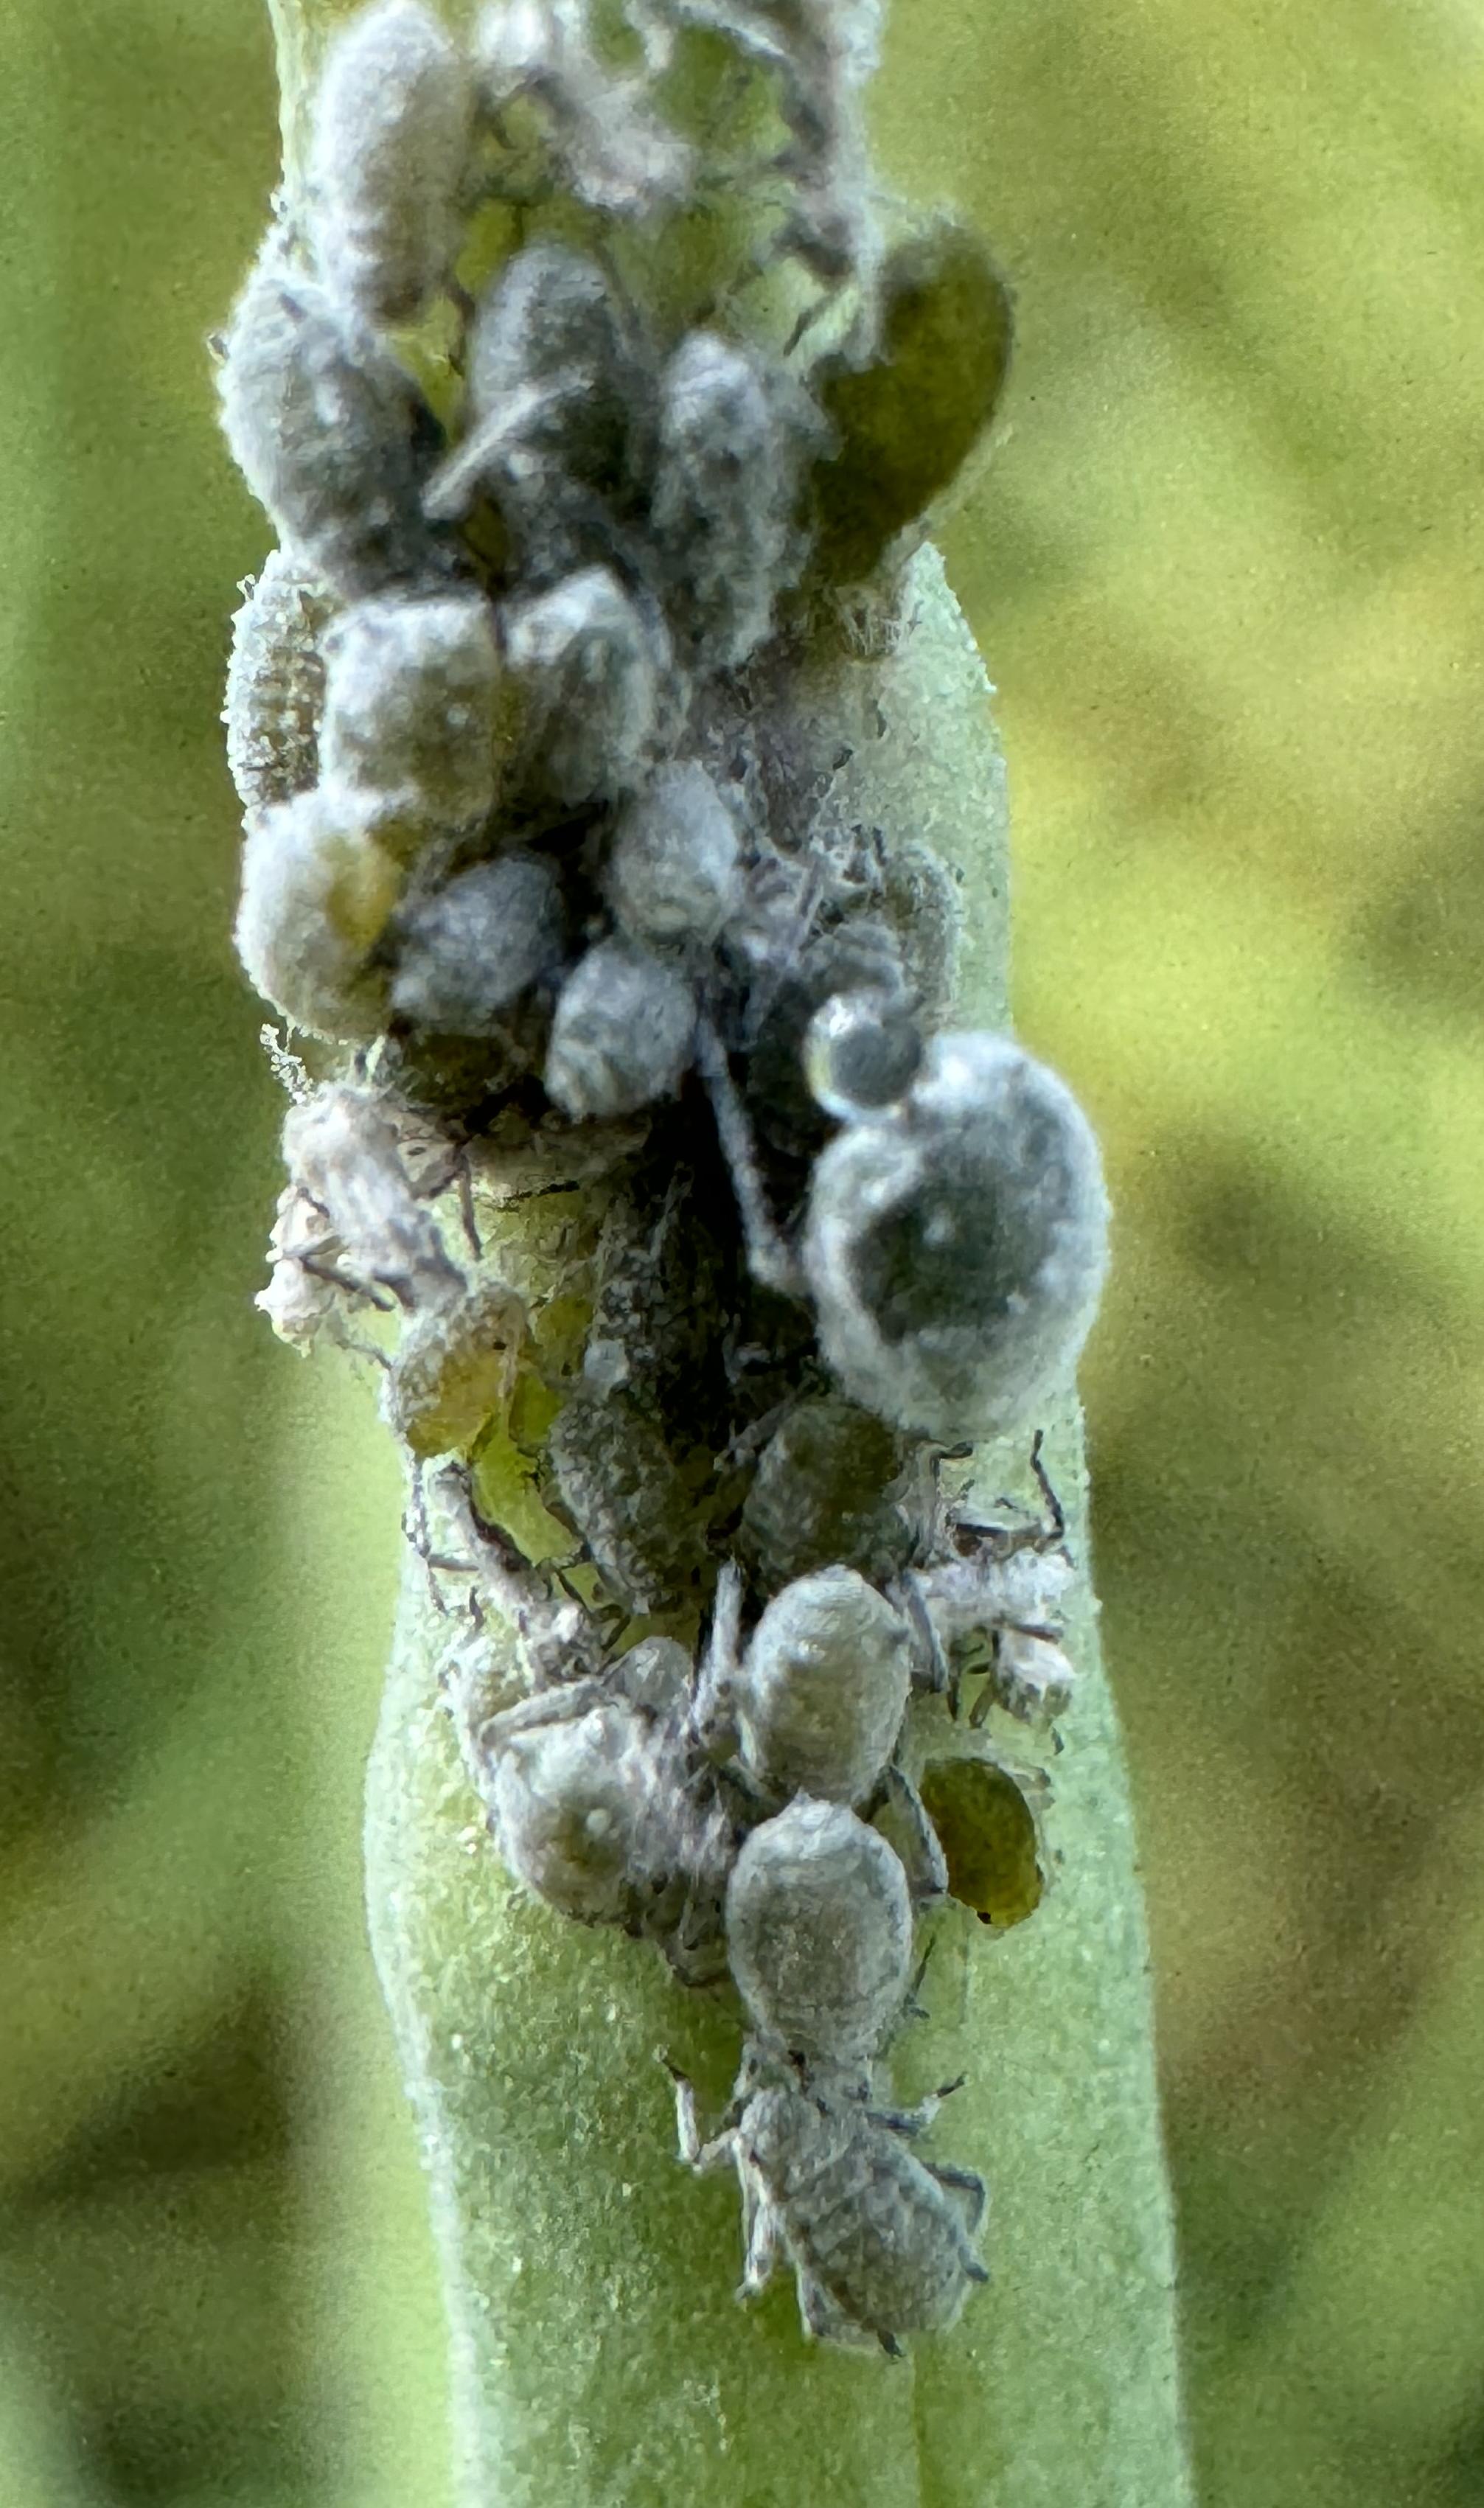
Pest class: cabbage_aphid